Dot-com bubble

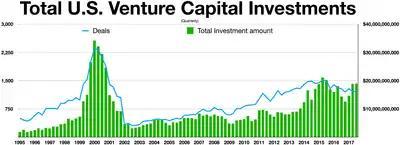
Quarterly U.S. venture capital investments, 1995–2017

The dot-com bubble (or dot-com boom) was a stock market bubble that ballooned during the late 1990s and peaked on Friday, March 10, 2000. This period of market growth coincided with the widespread adoption of the World Wide Web and the Internet, resulting in a dispensation of available venture capital and the rapid growth of valuations in new dot-com startups. Between 1995 and its peak in March 2000, investments in the NASDAQ composite stock market index rose by 80%, only to fall 78% from its peak by October 2002, giving up all its gains during the bubble.